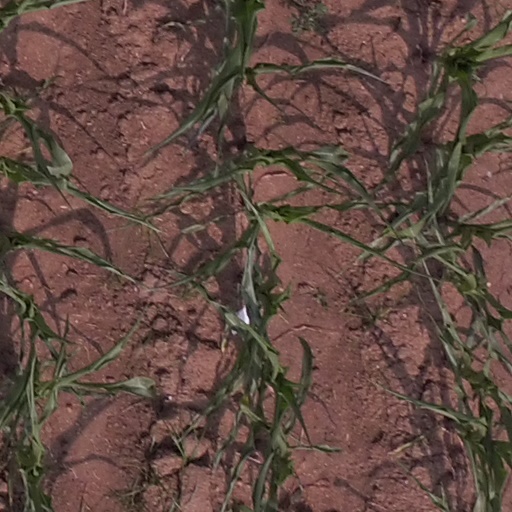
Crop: maize; corn